Indian National Congress

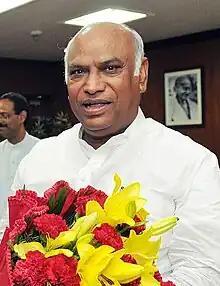
Mallikarjun Kharge, INC's incumbent president and leader in Rajya Sabha

In 1946, the colonial government tried the soldiers of Japanese-sponsored Indian National Army in the INA trials. In response, Congress helped form the INA Defence Committee, which assembled a legal team to defend the soldiers of the Azad Hind provisional government. The team included several famous lawyers, including Bhulabhai Desai, Asaf Ali, and Jawaharlal Nehru. The colonial government eventually backtracked in the face of opposition by the Congress.